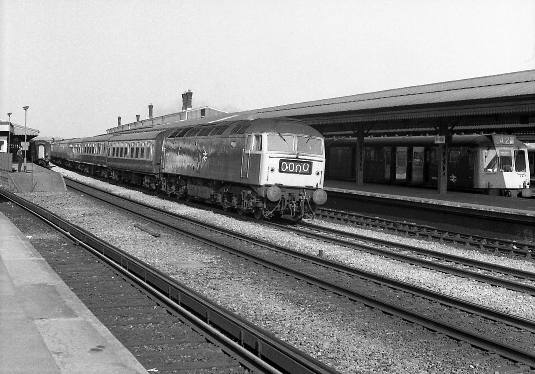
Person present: No